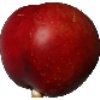
Label: nectarine